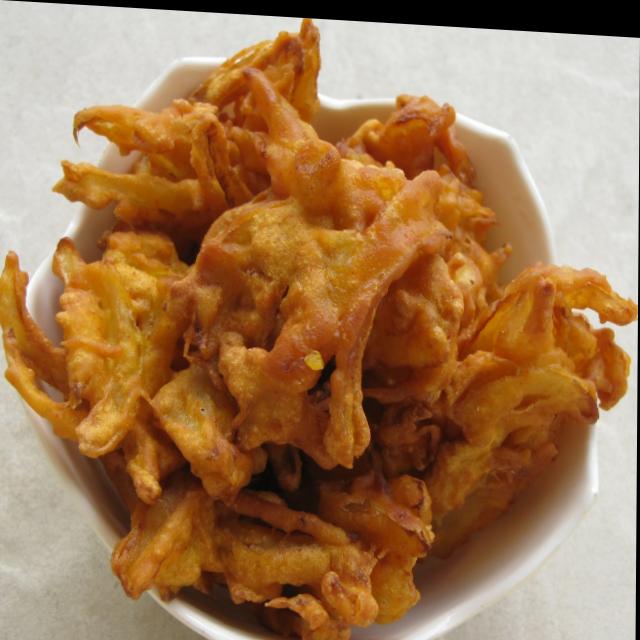
Dish: pakode